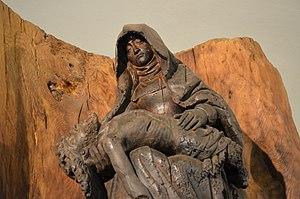
Chapelle de l'Orme à Saint-Martin-du-Mont dans l'Ain en France
La chapelle Notre-Dame-de-l'Orme ou chapelle de l'Orme, est une chapelle située au hameau du Farget sur la commune de Saint-Martin-du-Mont dans l'Ain en France. Une de ses particularités notables est que l'édifice a été construit autour d'un arbre dans lequel se trouve nichée une Pietà. La chapelle de l'Orme partage cette singularité avec la chapelle du Chêne de Saint-Martin-de-Connée.